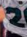
Number: 2